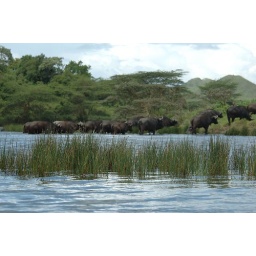
herd of water buffalo swimming to shore in Arusha National Park